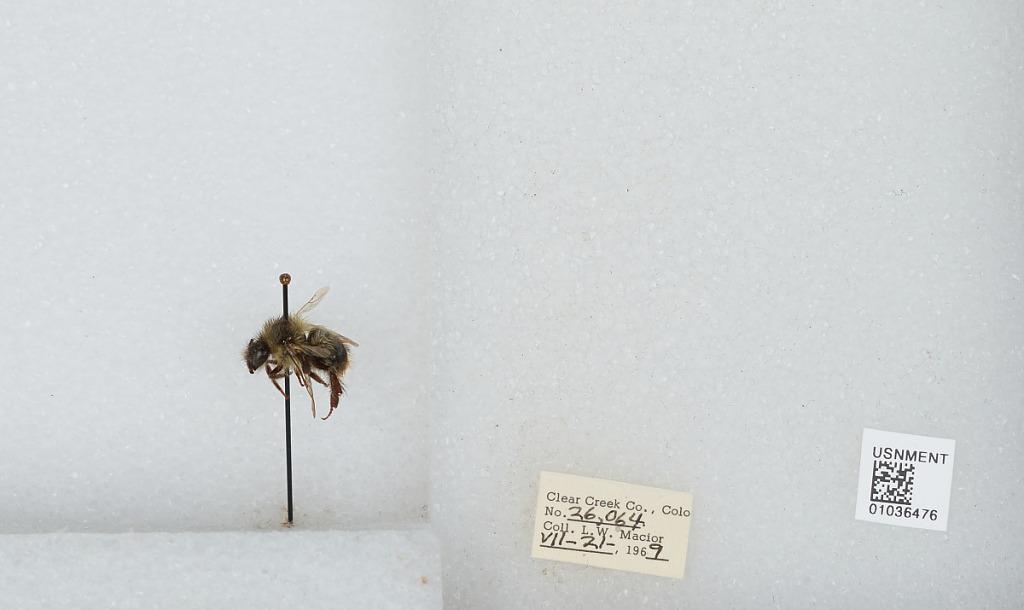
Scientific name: Bombus (Pyrobombus) mixtus Cresson
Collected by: L. Macior
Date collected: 1969-7-21
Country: United States
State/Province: Colorado
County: Clear Creek
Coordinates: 39.6958, -105.725